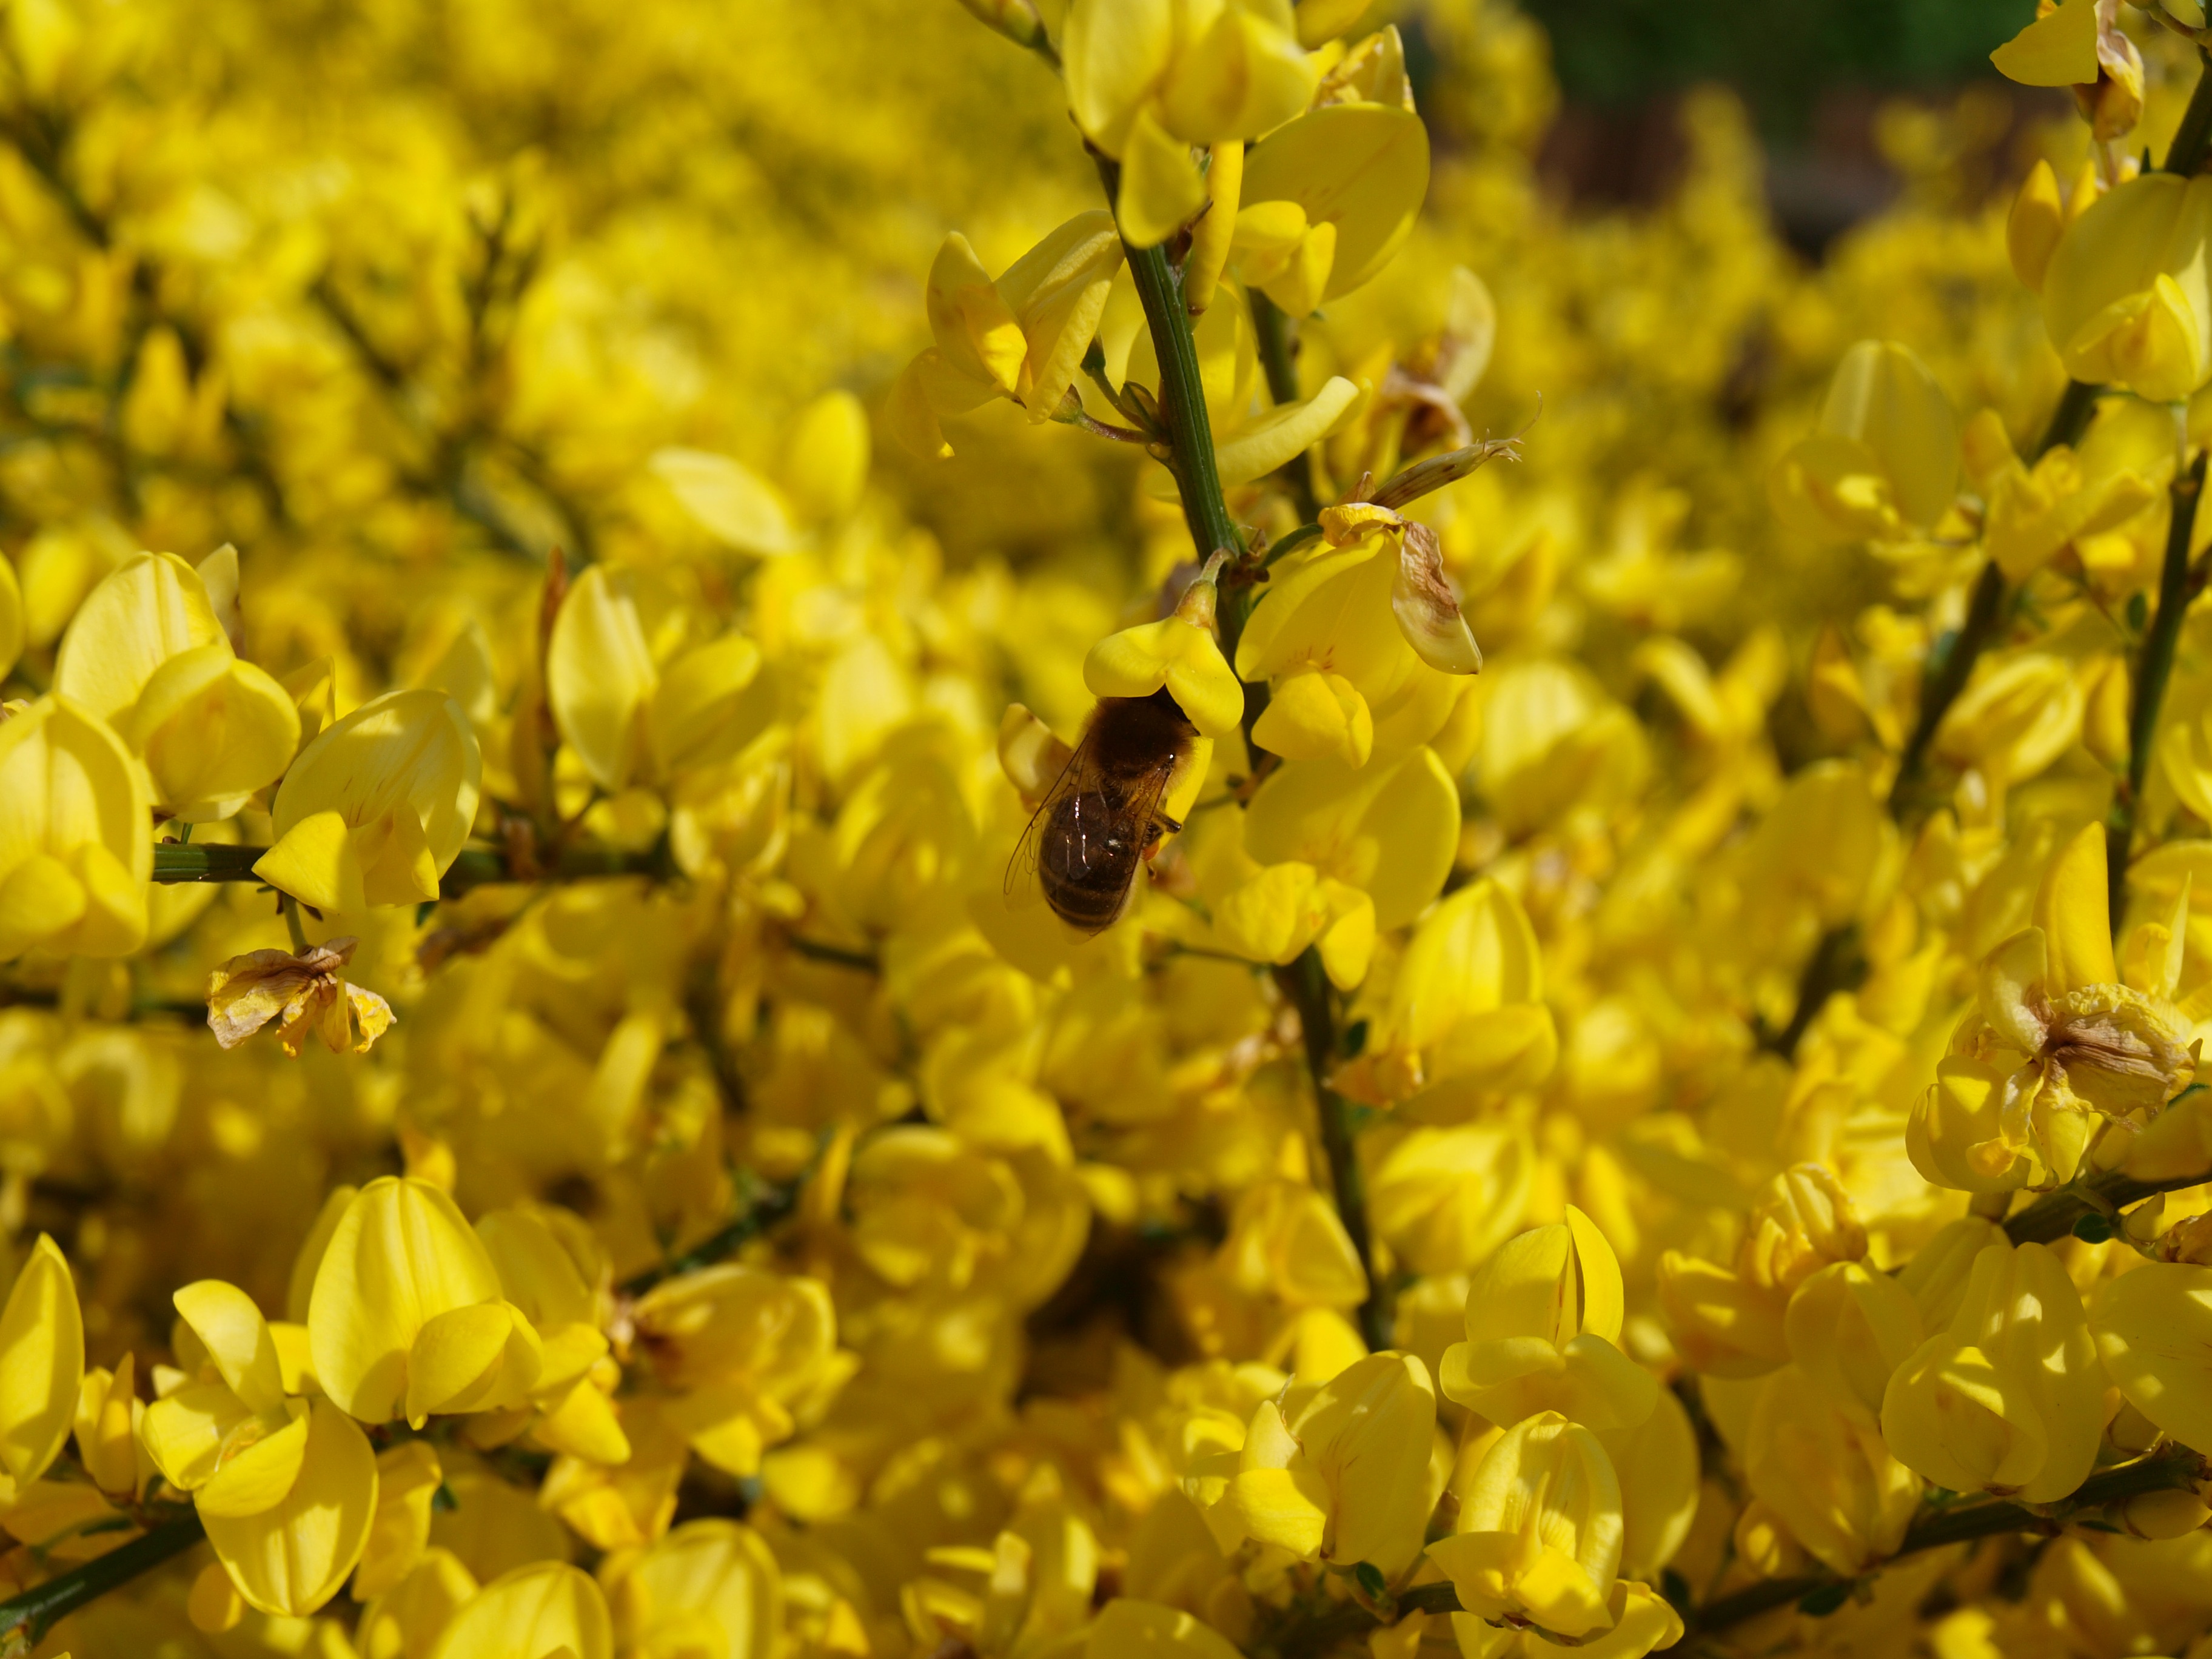
tree, branch, blossom, plant, sunlight, flower, bloom, pollen, food, spring, produce, yellow, flora, rapeseed, wildflower, shrub, canola, mustard, brassica, macro photography, oilseed rape, flowering plant, honey bee, maidenhair tree, field of rapeseeds, rape blossoms, land plant, mustard plant